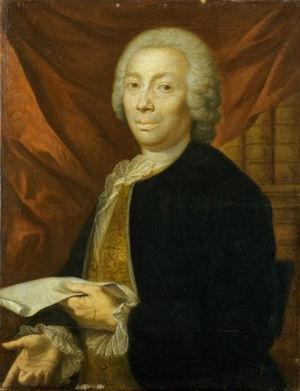
Philippe Sauvan est un peintre français, né à Arles le 3 novembre 1697 et mort à Avignon le 8 janvier 1792, actif en Provence et dans le Comtat Venaissin.
Le musée Calvet est le principal musée d'Avignon. Il est logé, pour sa partie beaux-arts, dans un hôtel particulier classé du XVIIIᵉ siècle.